Cathy Davidson

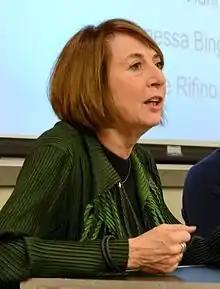
Cathy Davidson in 2015

Cathy N. Davidson (born 1949) is an American scholar and university professor. Beginning July 1, 2014, she is a professor at the Graduate Center of the City University of New York.